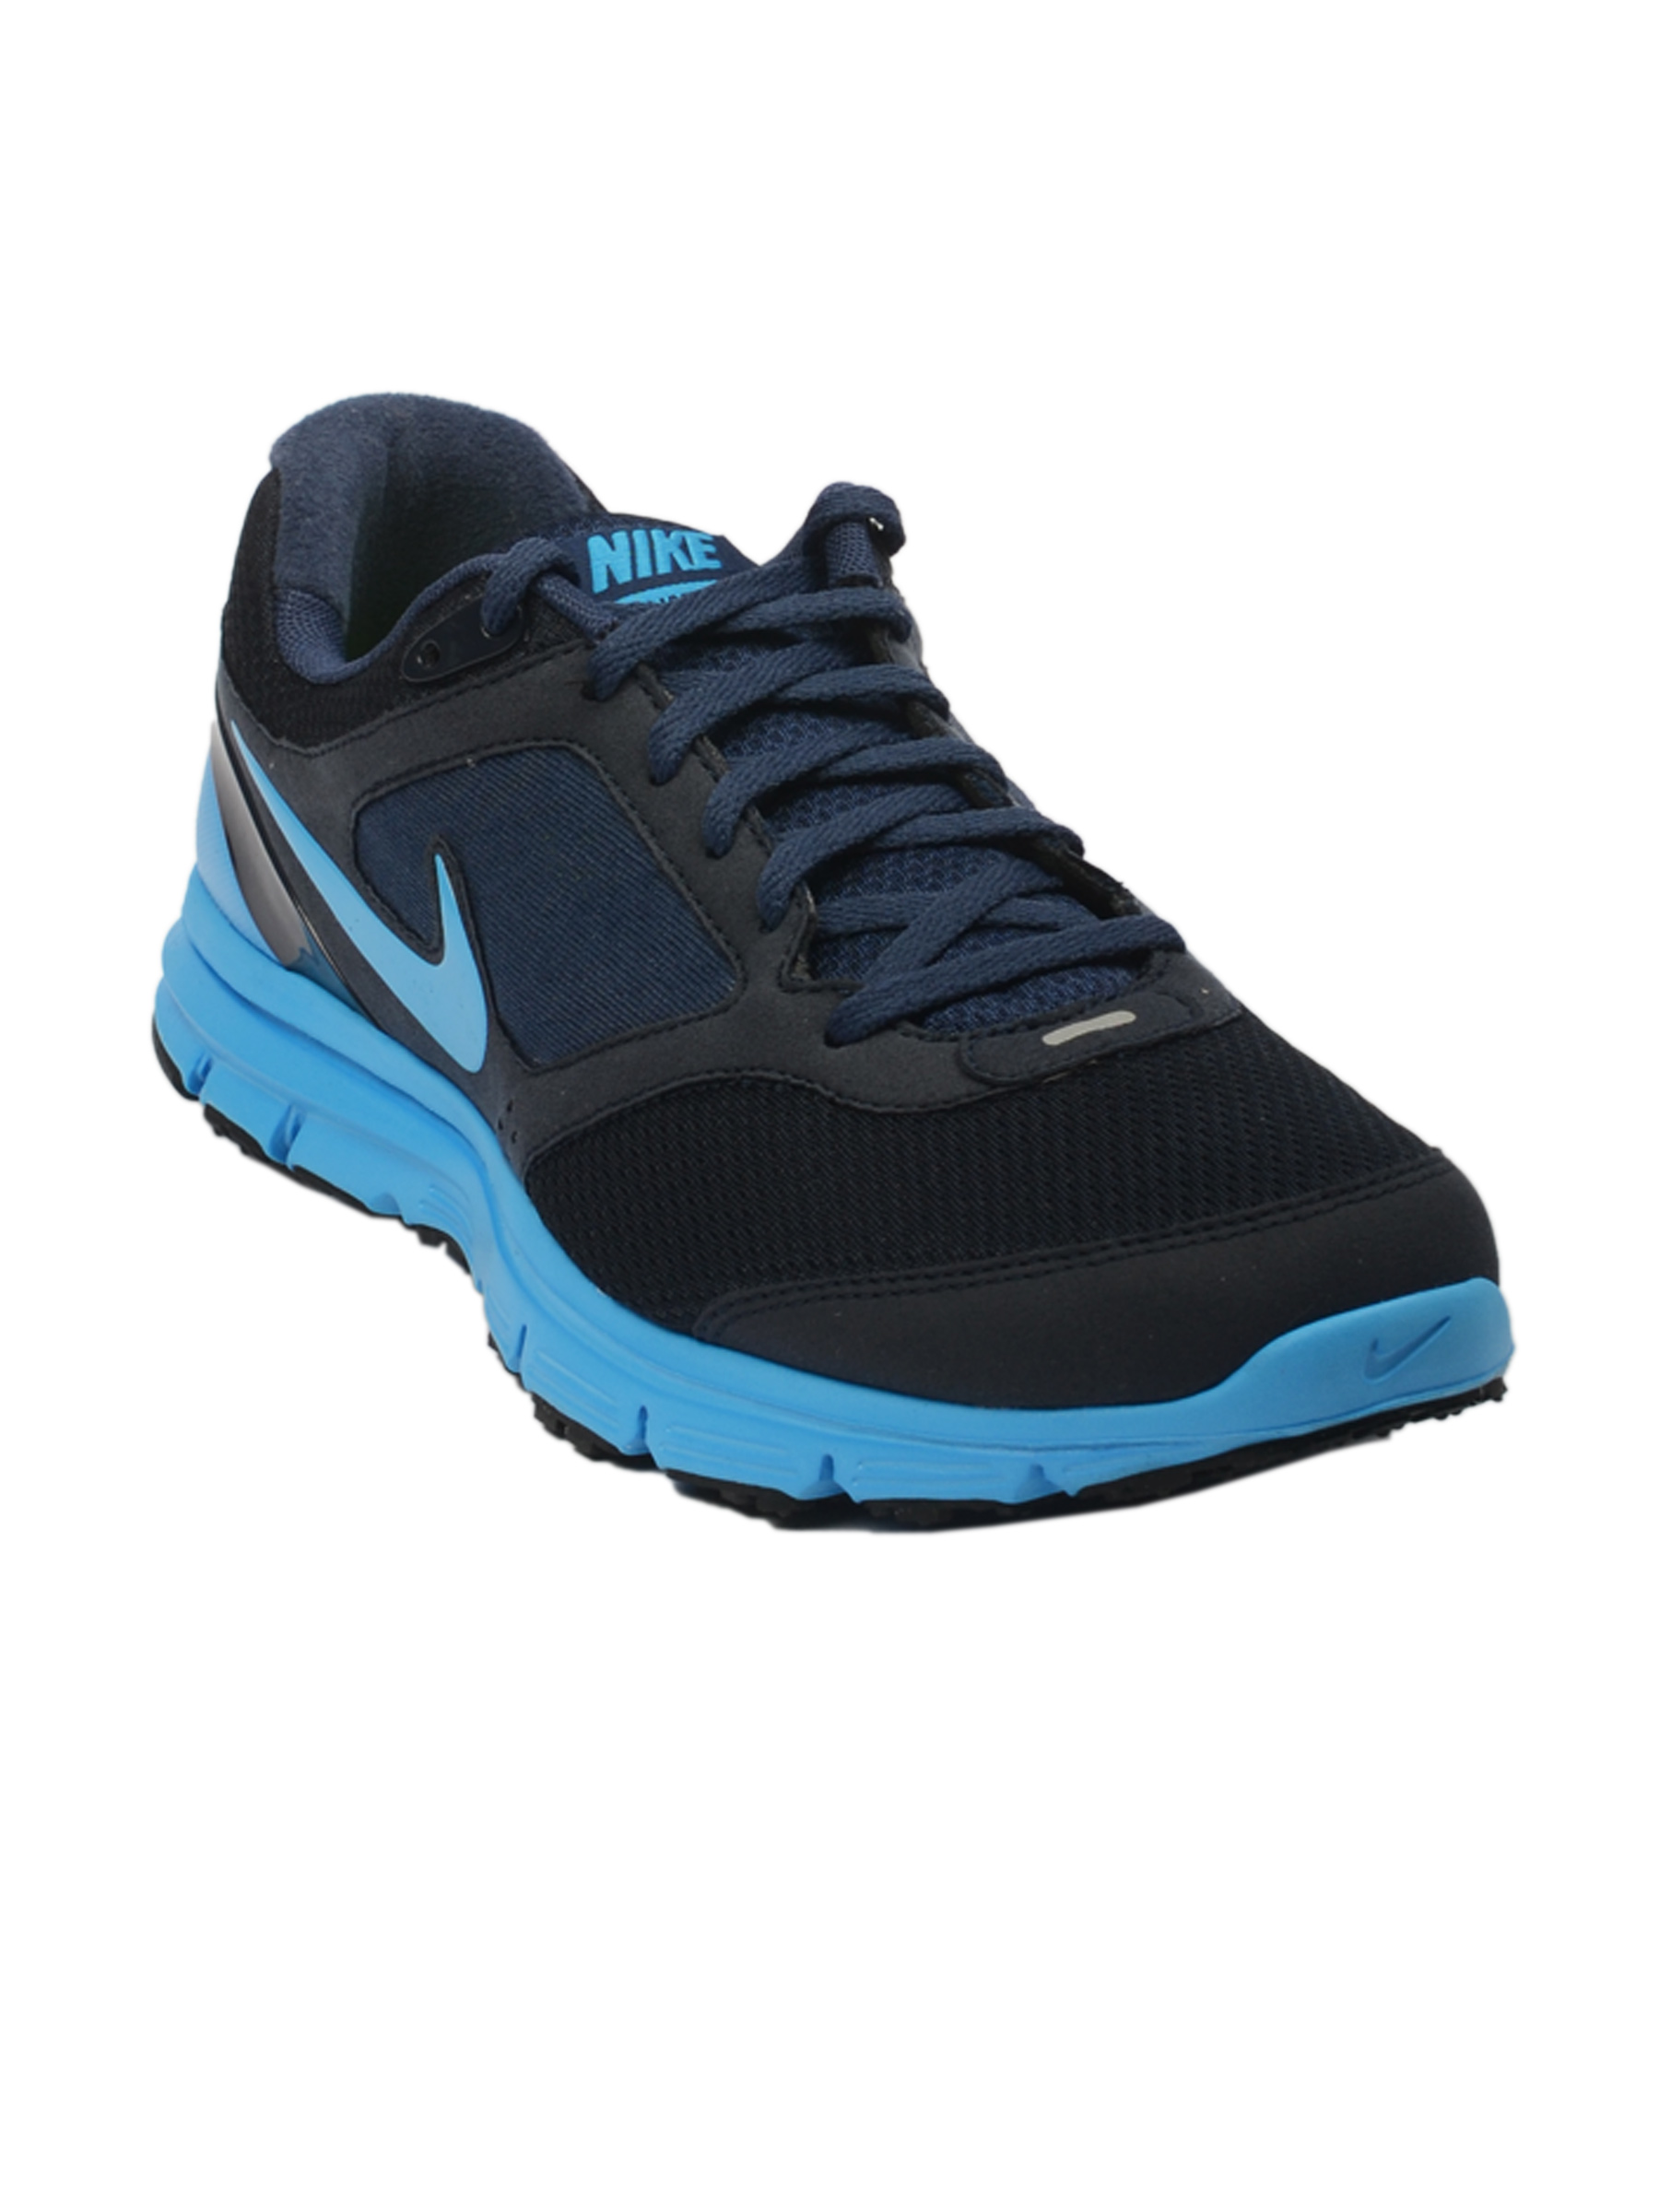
Nike Men Nike Lunarfly+  2 Navy Blue Sports Shoes
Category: Footwear / Shoes / Sports Shoes
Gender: Men
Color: Navy Blue
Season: Summer 2011
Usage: Sports